The Fronde

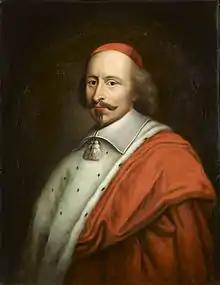
Cardinal Mazarin, French diplomat and statesman; portrait attributed to Mathieu Le Nain

The insurrection did not start with revolutionary goals but aimed to protect the ancient "liberties" from royal encroachments and to defend the established rights of the "parlements" – courts of appeal rather than legislative bodies like the English parliaments – and especially the right of the Parlement of Paris to limit the king's power by refusing to register decrees that ran against custom. The liberties under attack were feudal, not of individuals but of chartered towns, where they defended the prerogatives accorded to offices in the legal patchwork of local interests and provincial identities that was France. The Fronde in the end provided an incentive for the establishment of royalist absolutism, since the disorders eventually discredited the feudal concept of liberty.